Tony Roman

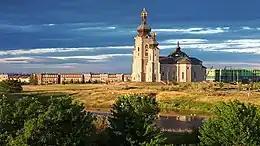
Cathedral of the Transfiguration in Markham

Roman (along with financial backing from his uncle and businessman Stephen Boleslav Roman) was instrumental in the design and construction of the Cathedral of the Transfiguration, a large Slovak Byzantine church built on open land in northwestern Markham.